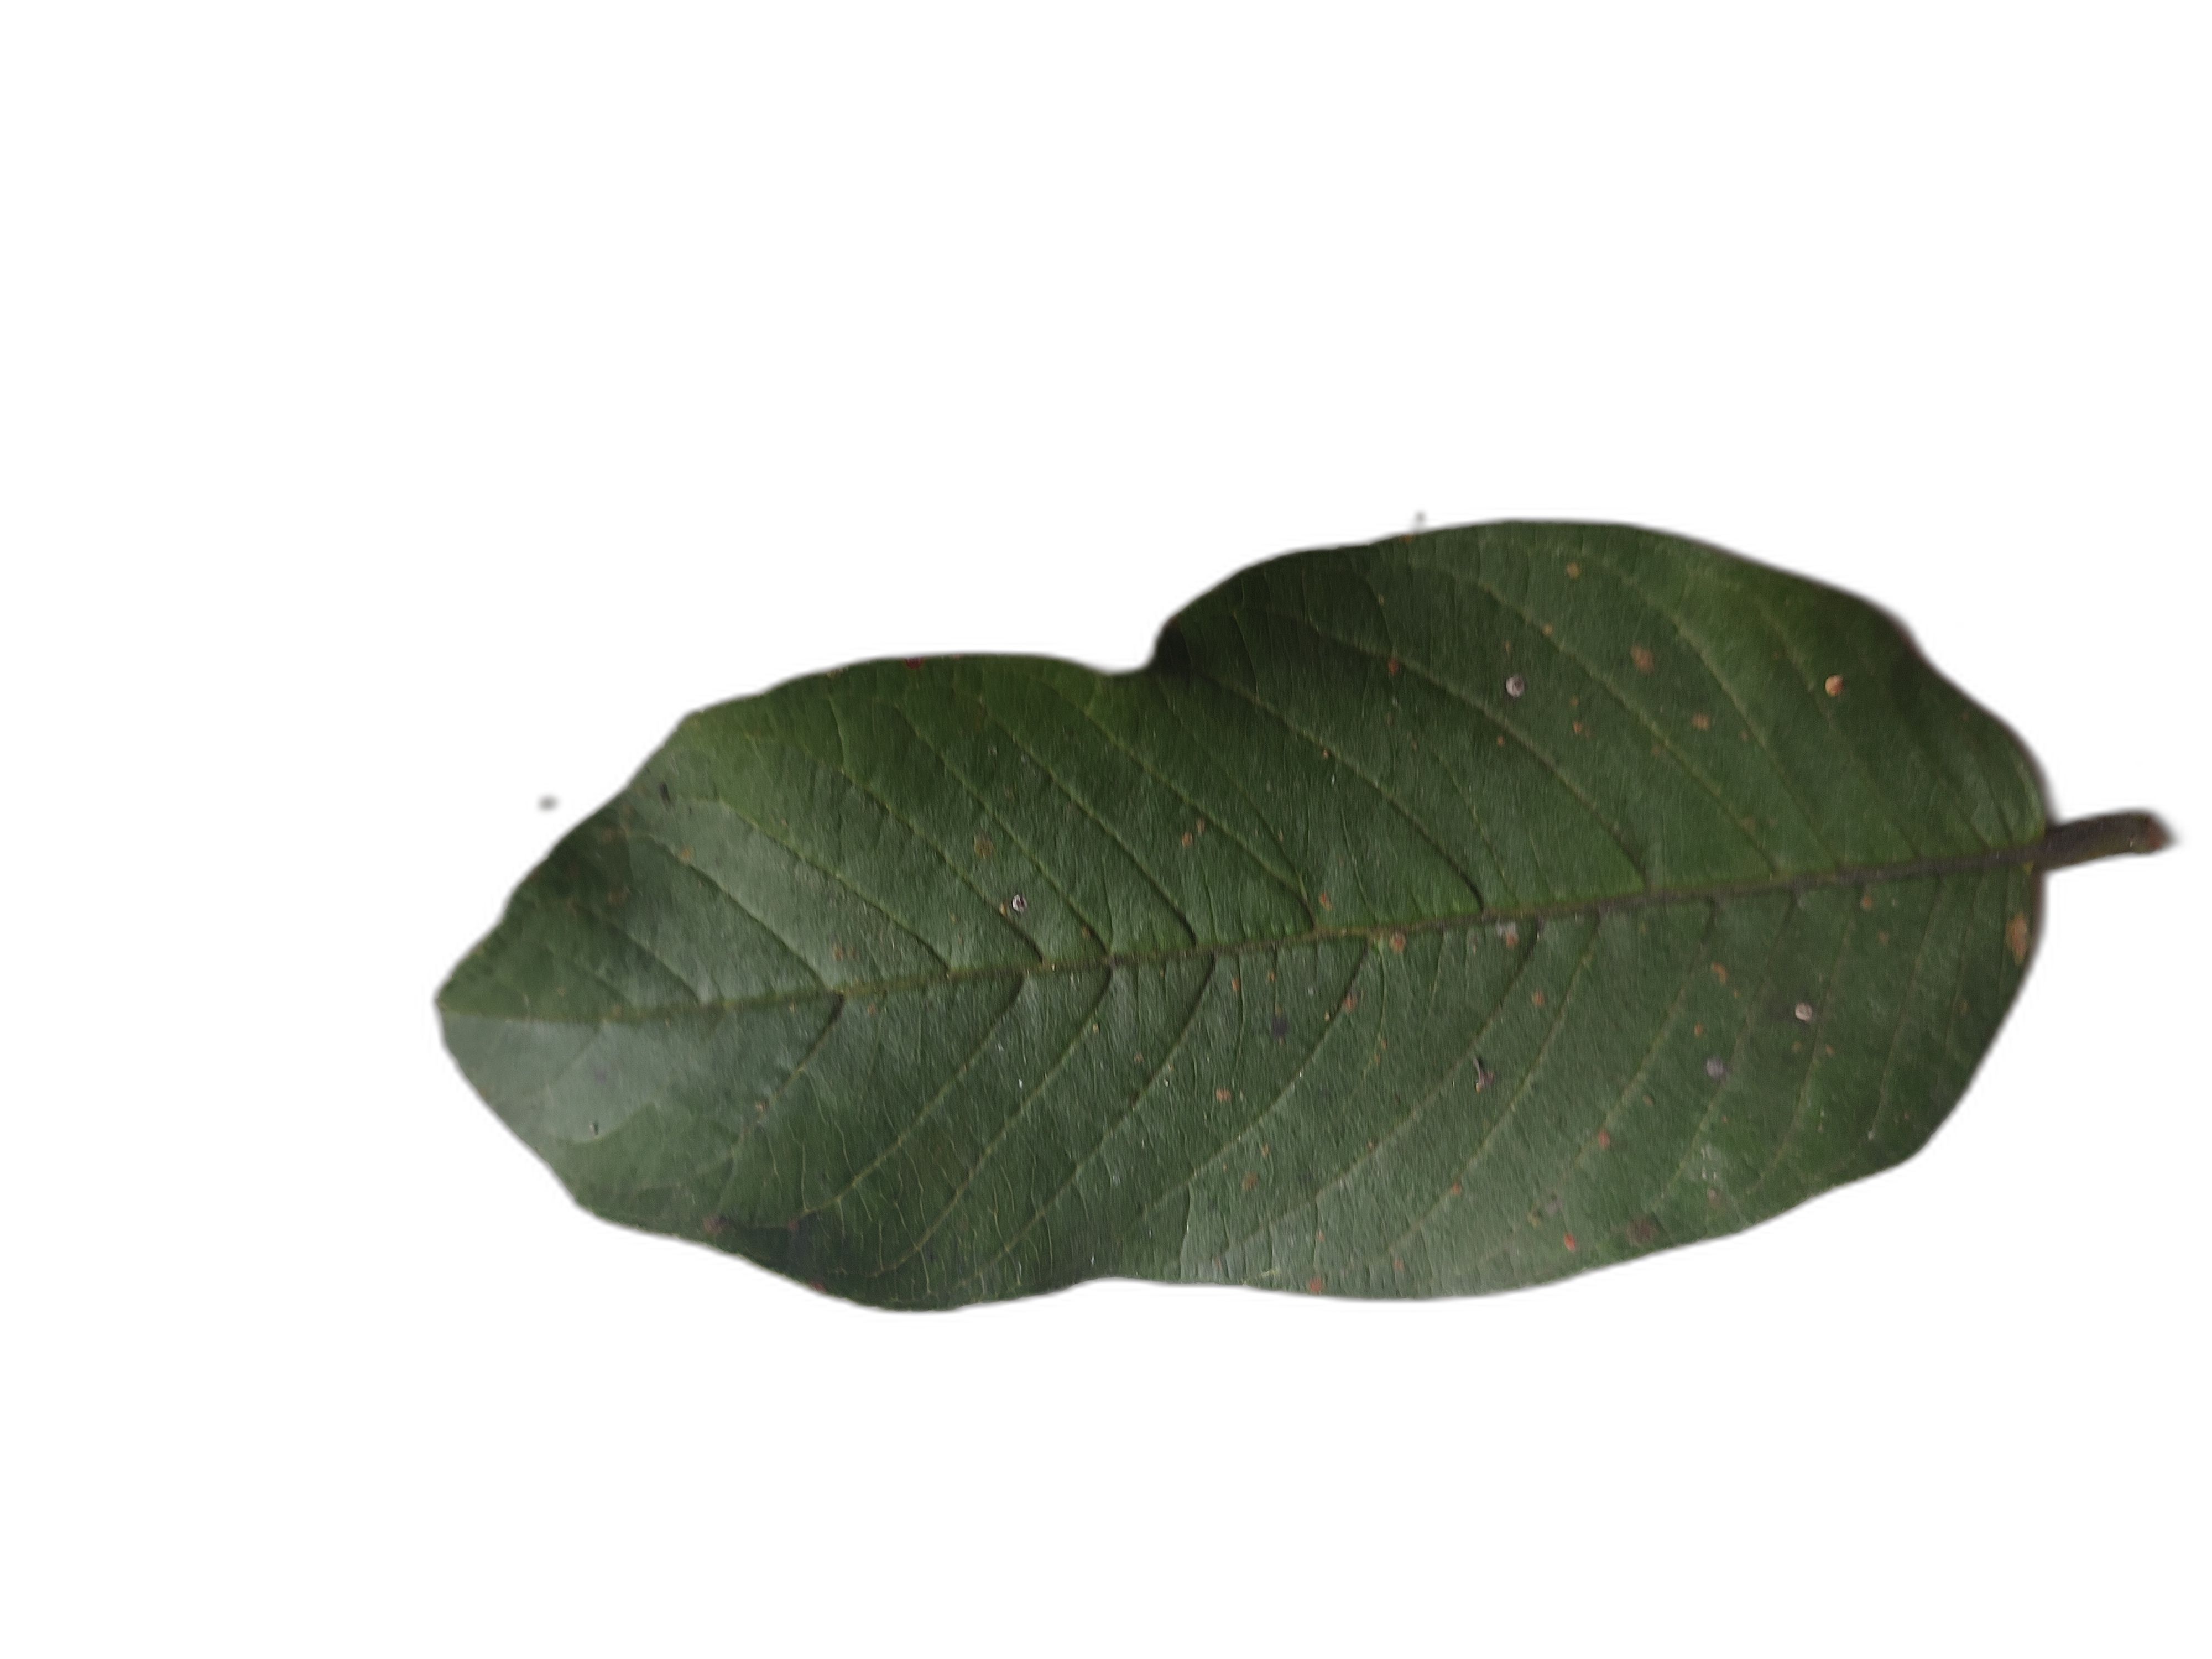
Plant part: leaf
Disease: Healthy